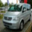
Label: automobile